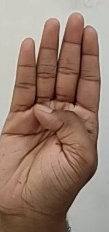
ASL sign: B